Murder of Ching Bee Ing

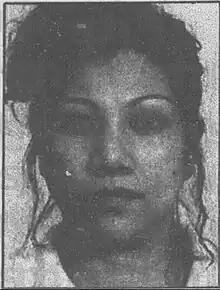
Teo Kim Hong, who faced the death penalty for murdering her colleague Ching Bee Ing

On 17 January 1996, Teo Kim Hong's trial for one count of murdering Ching Bee Ing began, and her case was heard at the High Court. Teo was represented by both Winston Mok and Tan Teow Yeow while both David Khoo and Beverly Wee were appointed as the trial prosecutors. The murder trial was presided over by Judicial Commissioner Choo Han Teck.